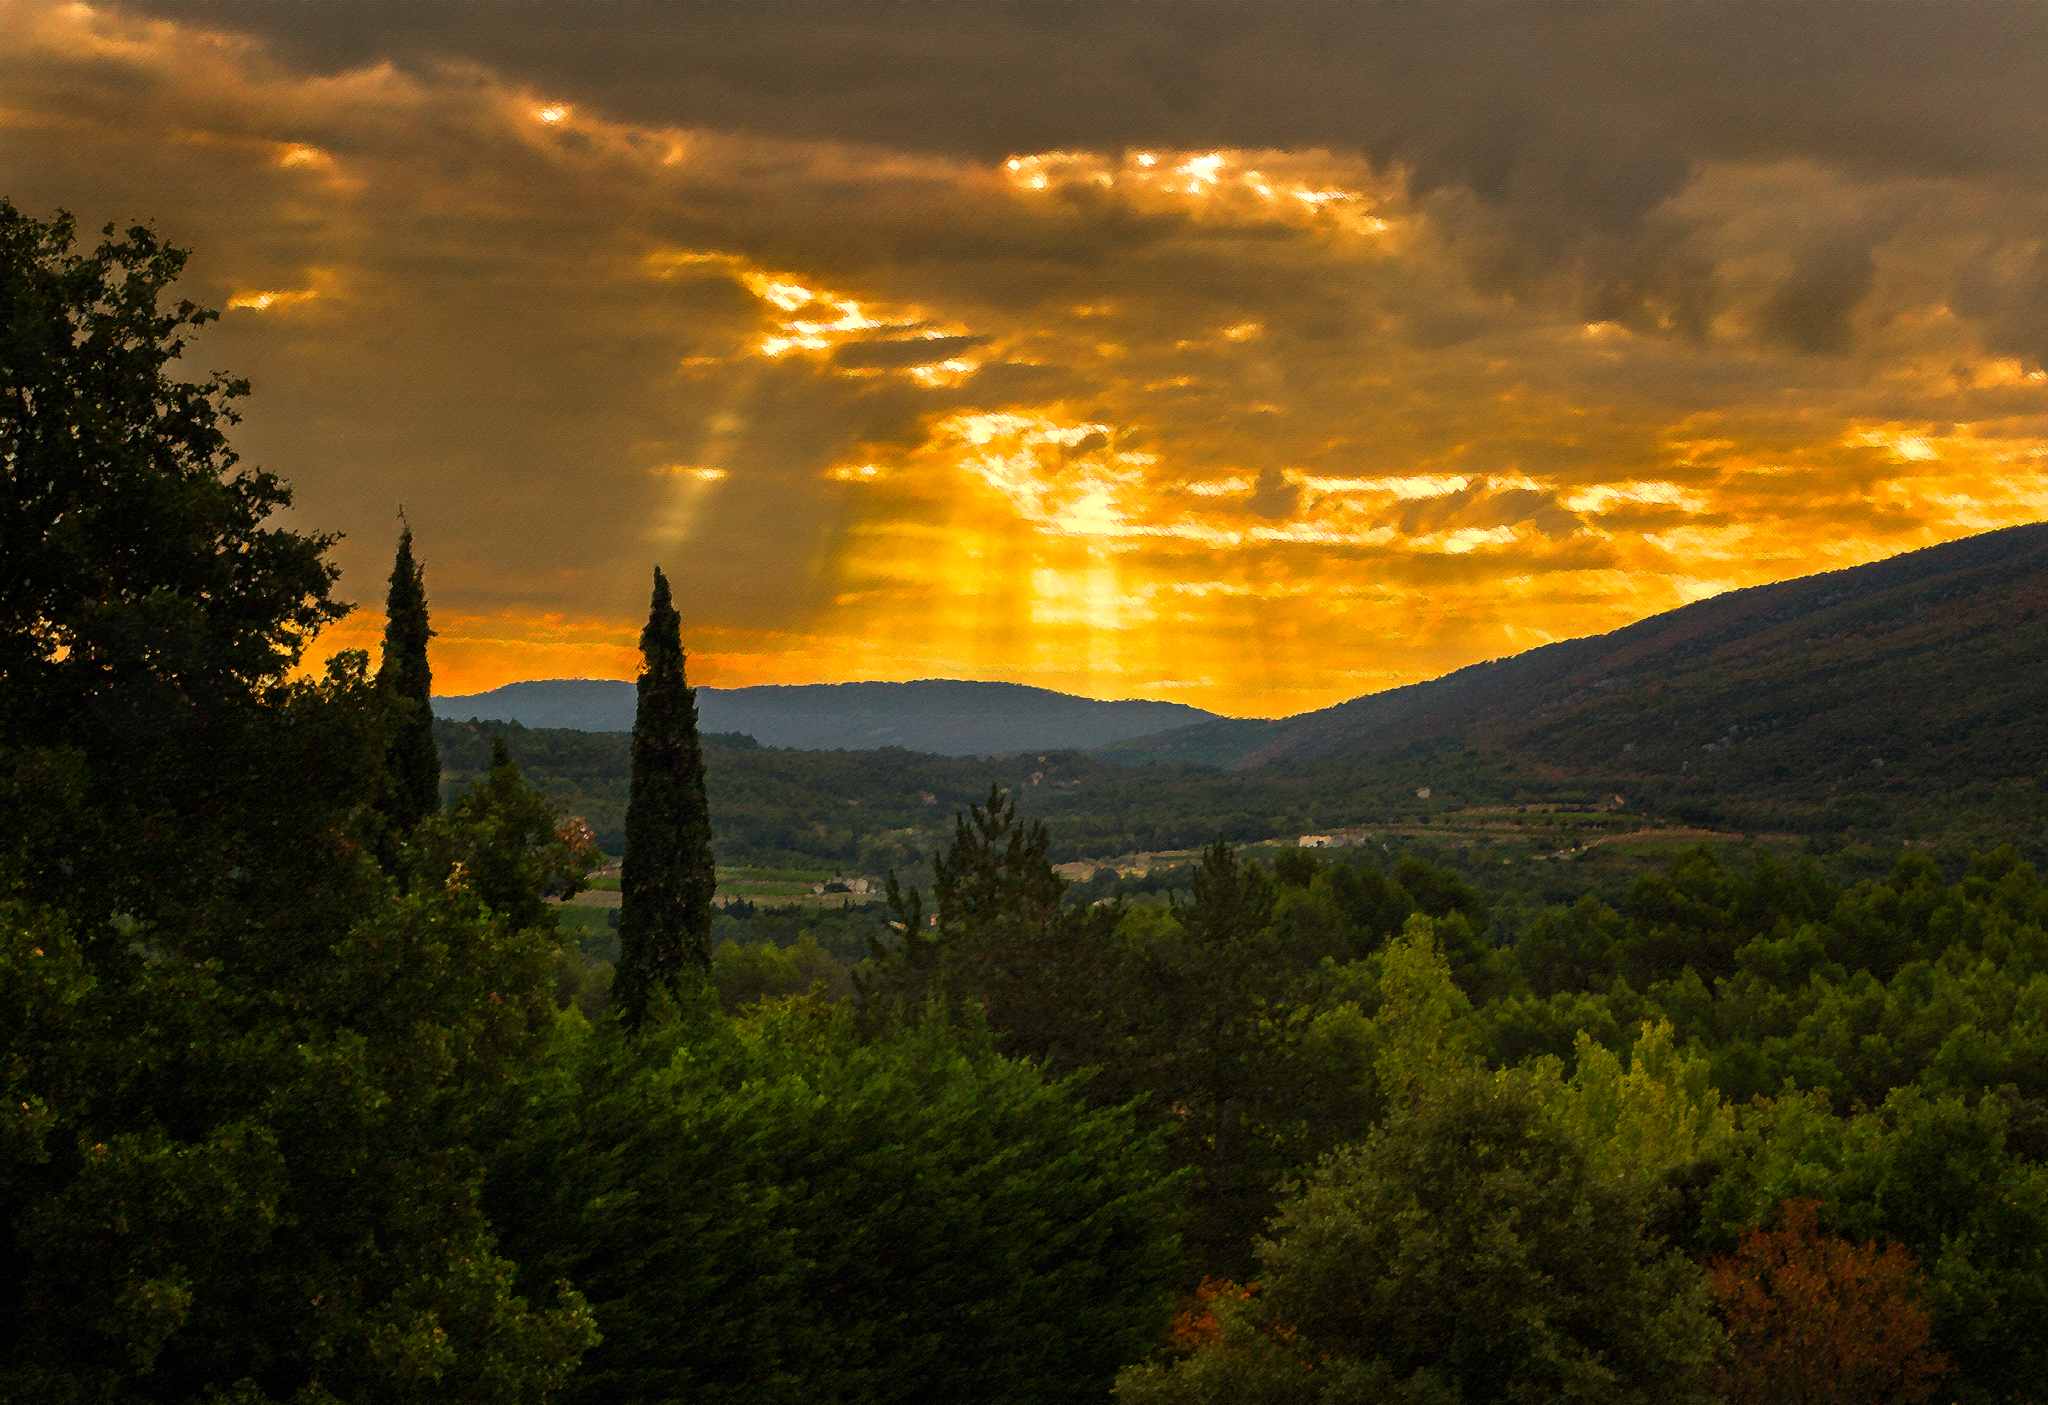
landscape, tree, nature, forest, mountain, cloud, sky, sun, sunrise, sunset, countryside, sunlight, morning, hill, dawn, dusk, france, evening, autumn, scenery, storm, trees, clouds, beams, provence, digitalart, hss, luberon, atmospheric phenomenon, mountainous landforms